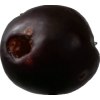
Label: plum